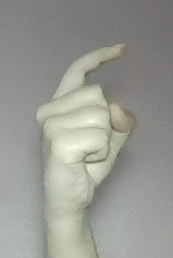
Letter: ra